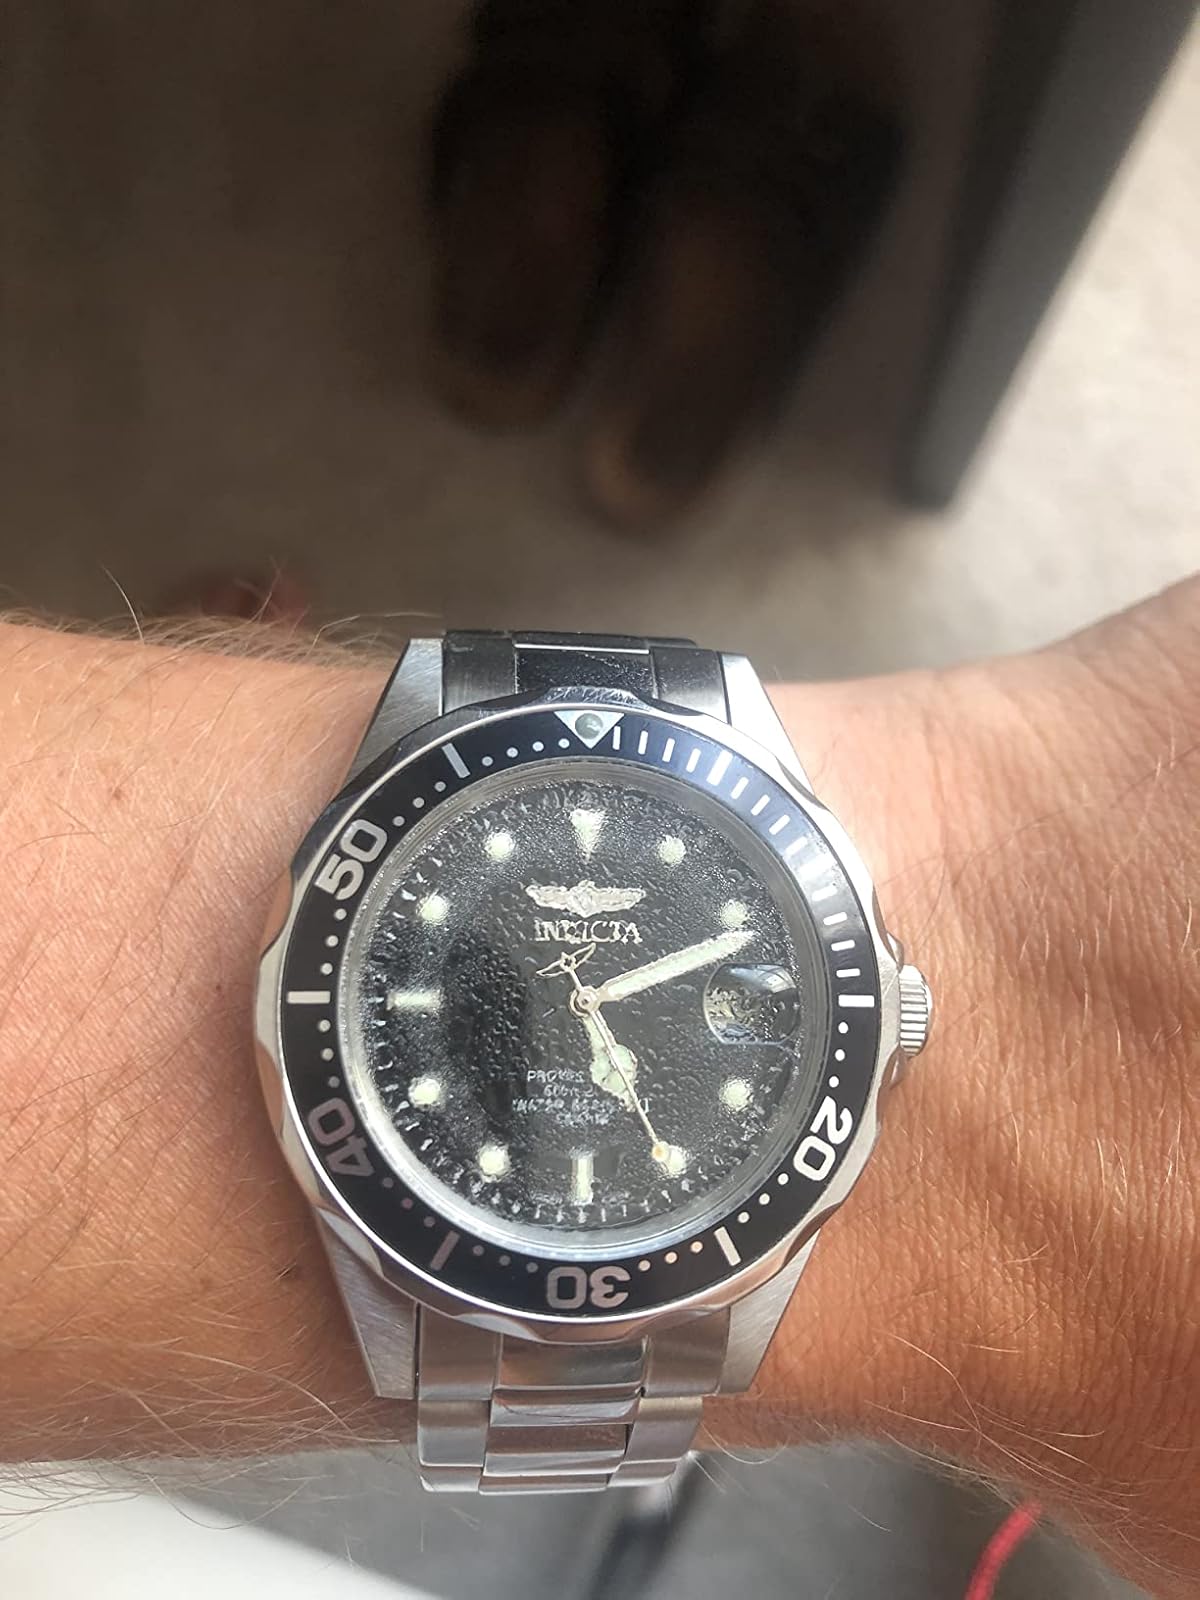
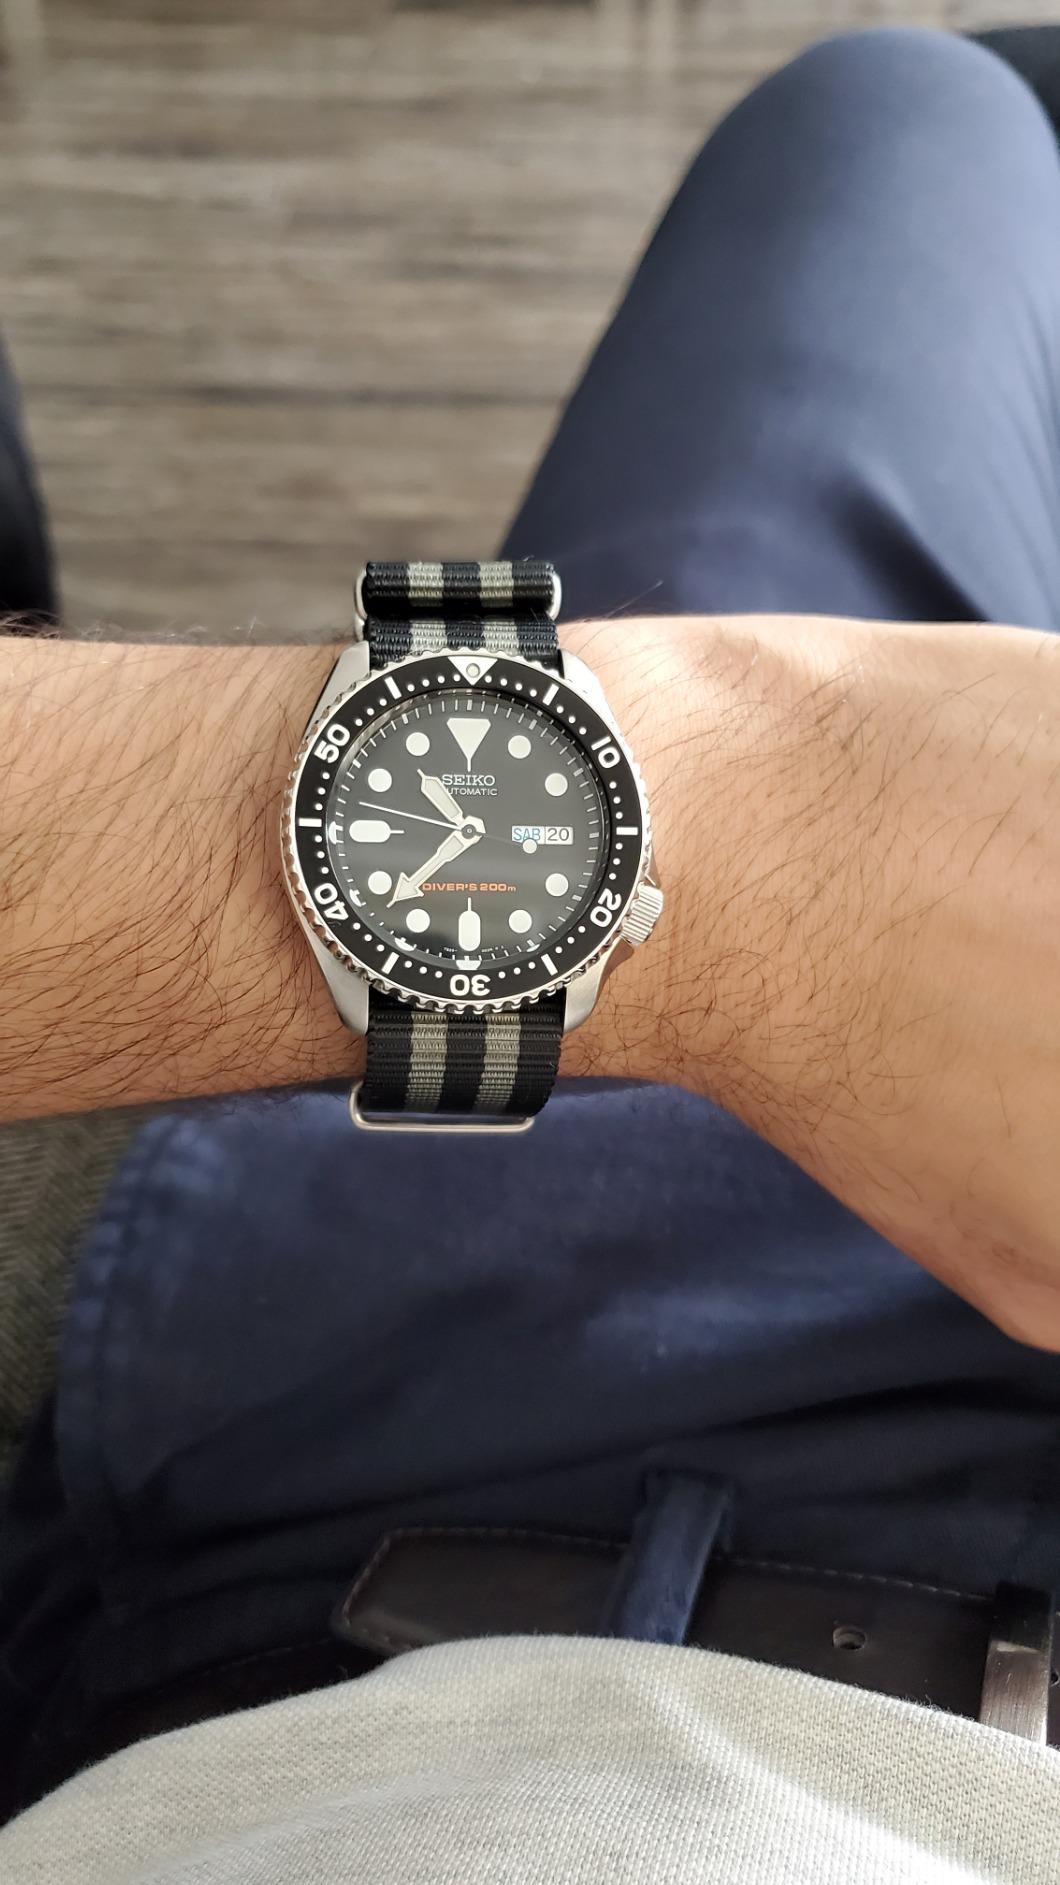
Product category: accessories_watch
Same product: no